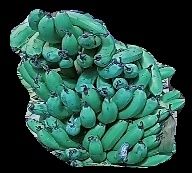
Variety: pachbale
Grade: grade3